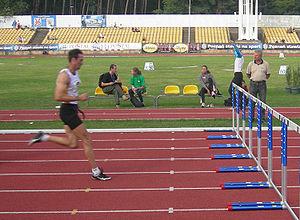
Artur Kohutek est un ancien athlète polonais, spécialiste du 110 m haies.